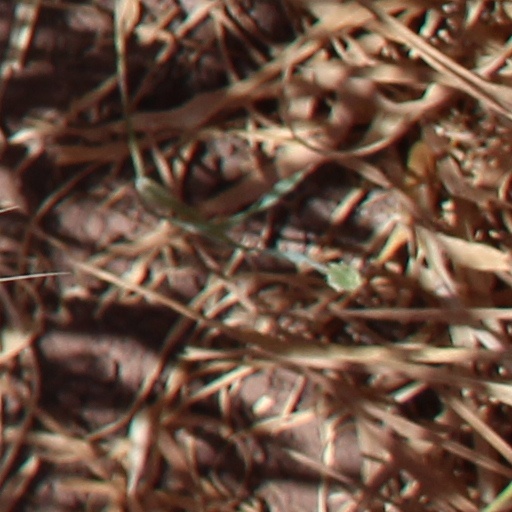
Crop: wheat